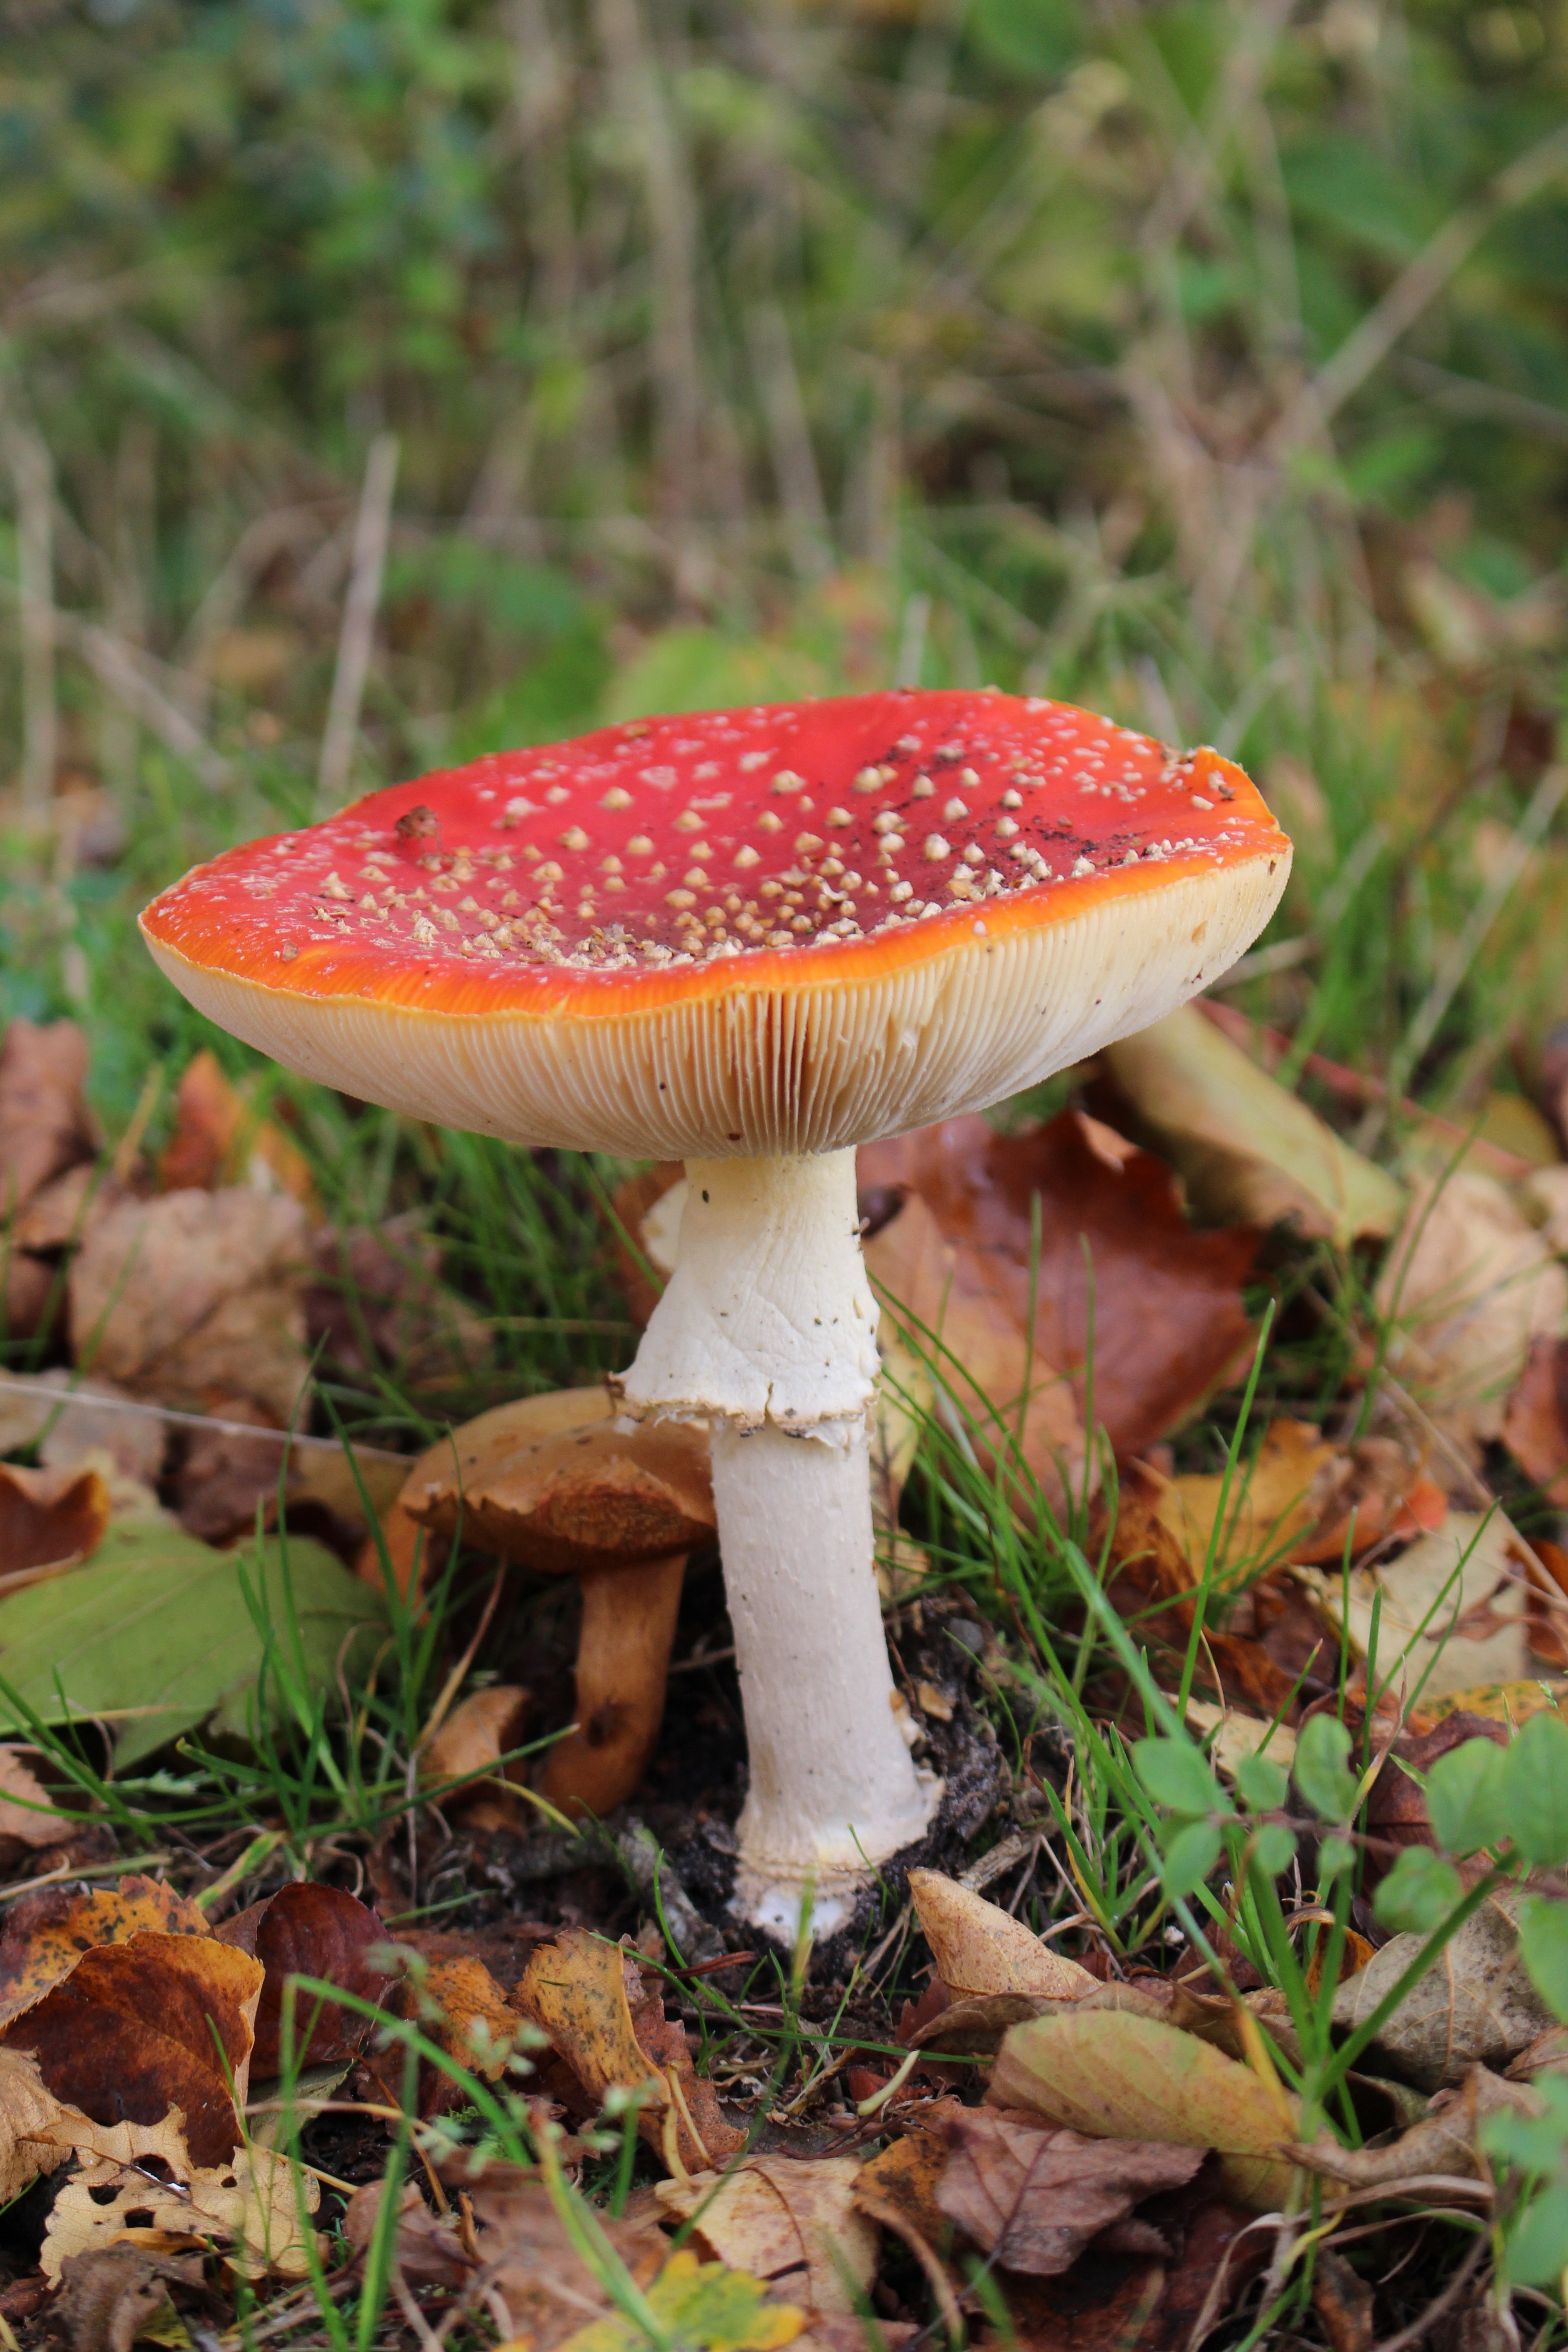
tree, nature, forest, grass, white, flower, autumn, mushroom, fungus, netherlands, mushrooms, woodland, agaric, bolete, types, edible mushroom, white dots, medicinal mushroom, agaricaceae, penny bun